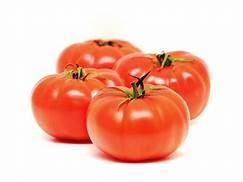
Label: tomato